The Far Cry

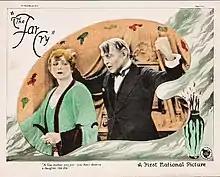
Lobby card with Myrtle Stedman and Hobart Bosworth

The Far Cry (Portuguese title: Um Divorcio Feliz) is a 1926 American silent epic drama film produced and distributed by the First National Pictures. The film was directed by Silvano Balboni, the husband of writer June Mathis, and starred screen veteran Blanche Sweet. It is based on a 1924 Broadway play of the same name by Arthur Richman.